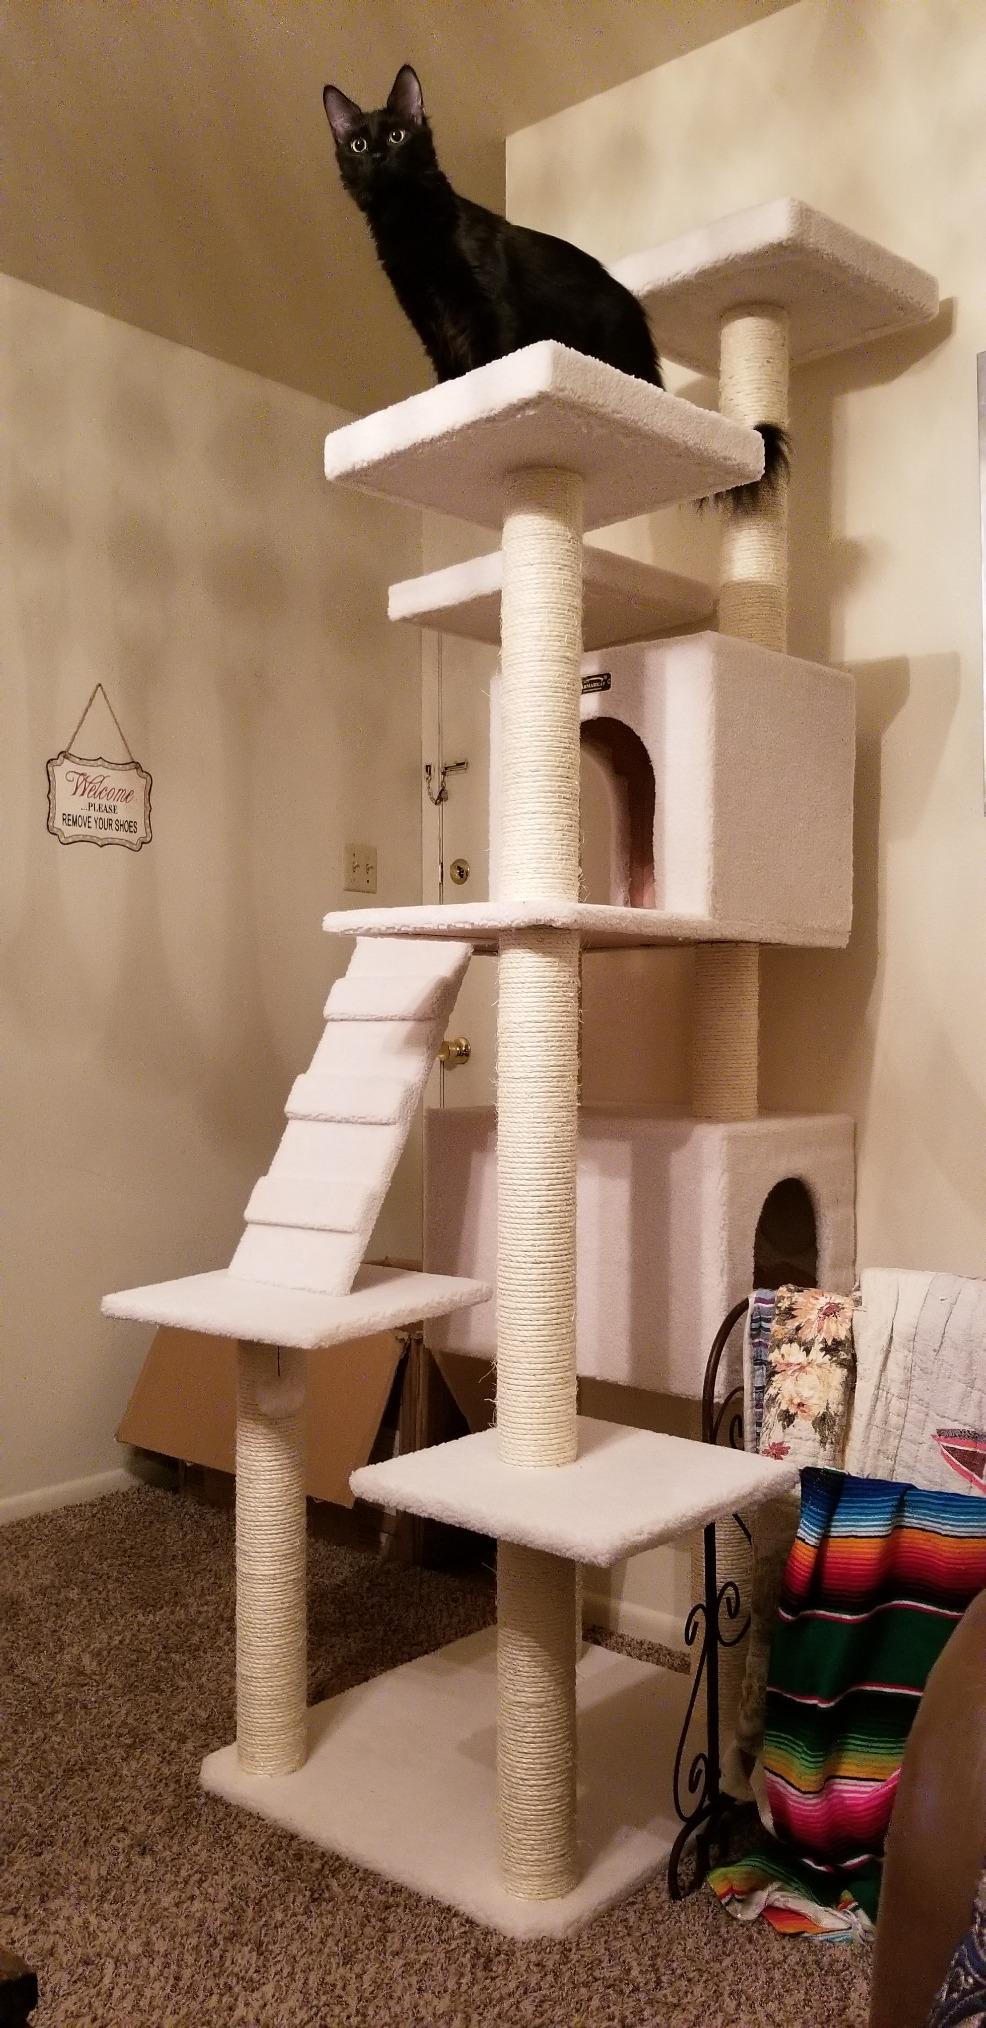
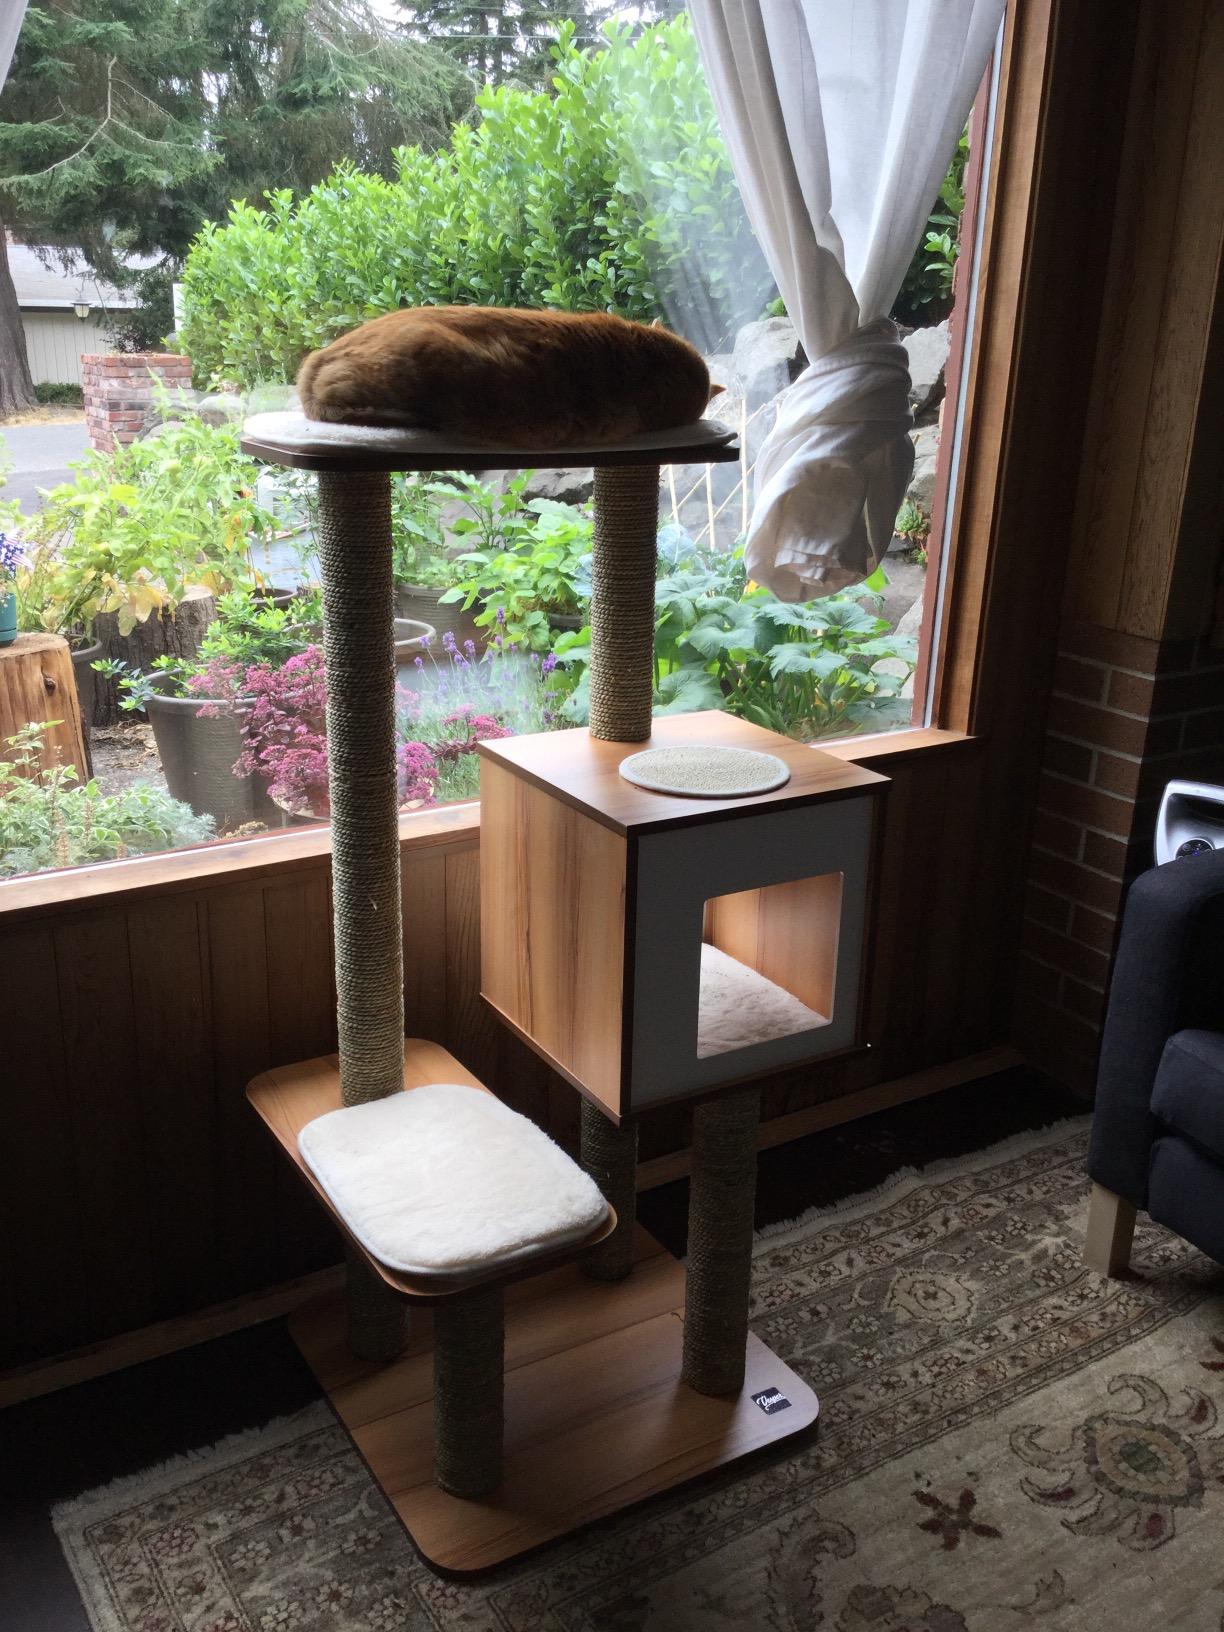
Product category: items_cat tree
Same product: no